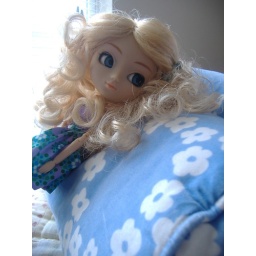
I just love this one because of the sun shinning in the window and the blue pillow with her blue eyes.